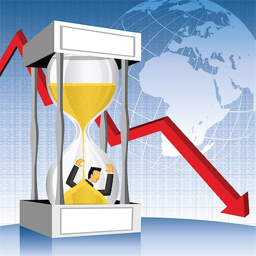
businessman in a hourglass with downfall arrow stock photo - premium royalty - free , code